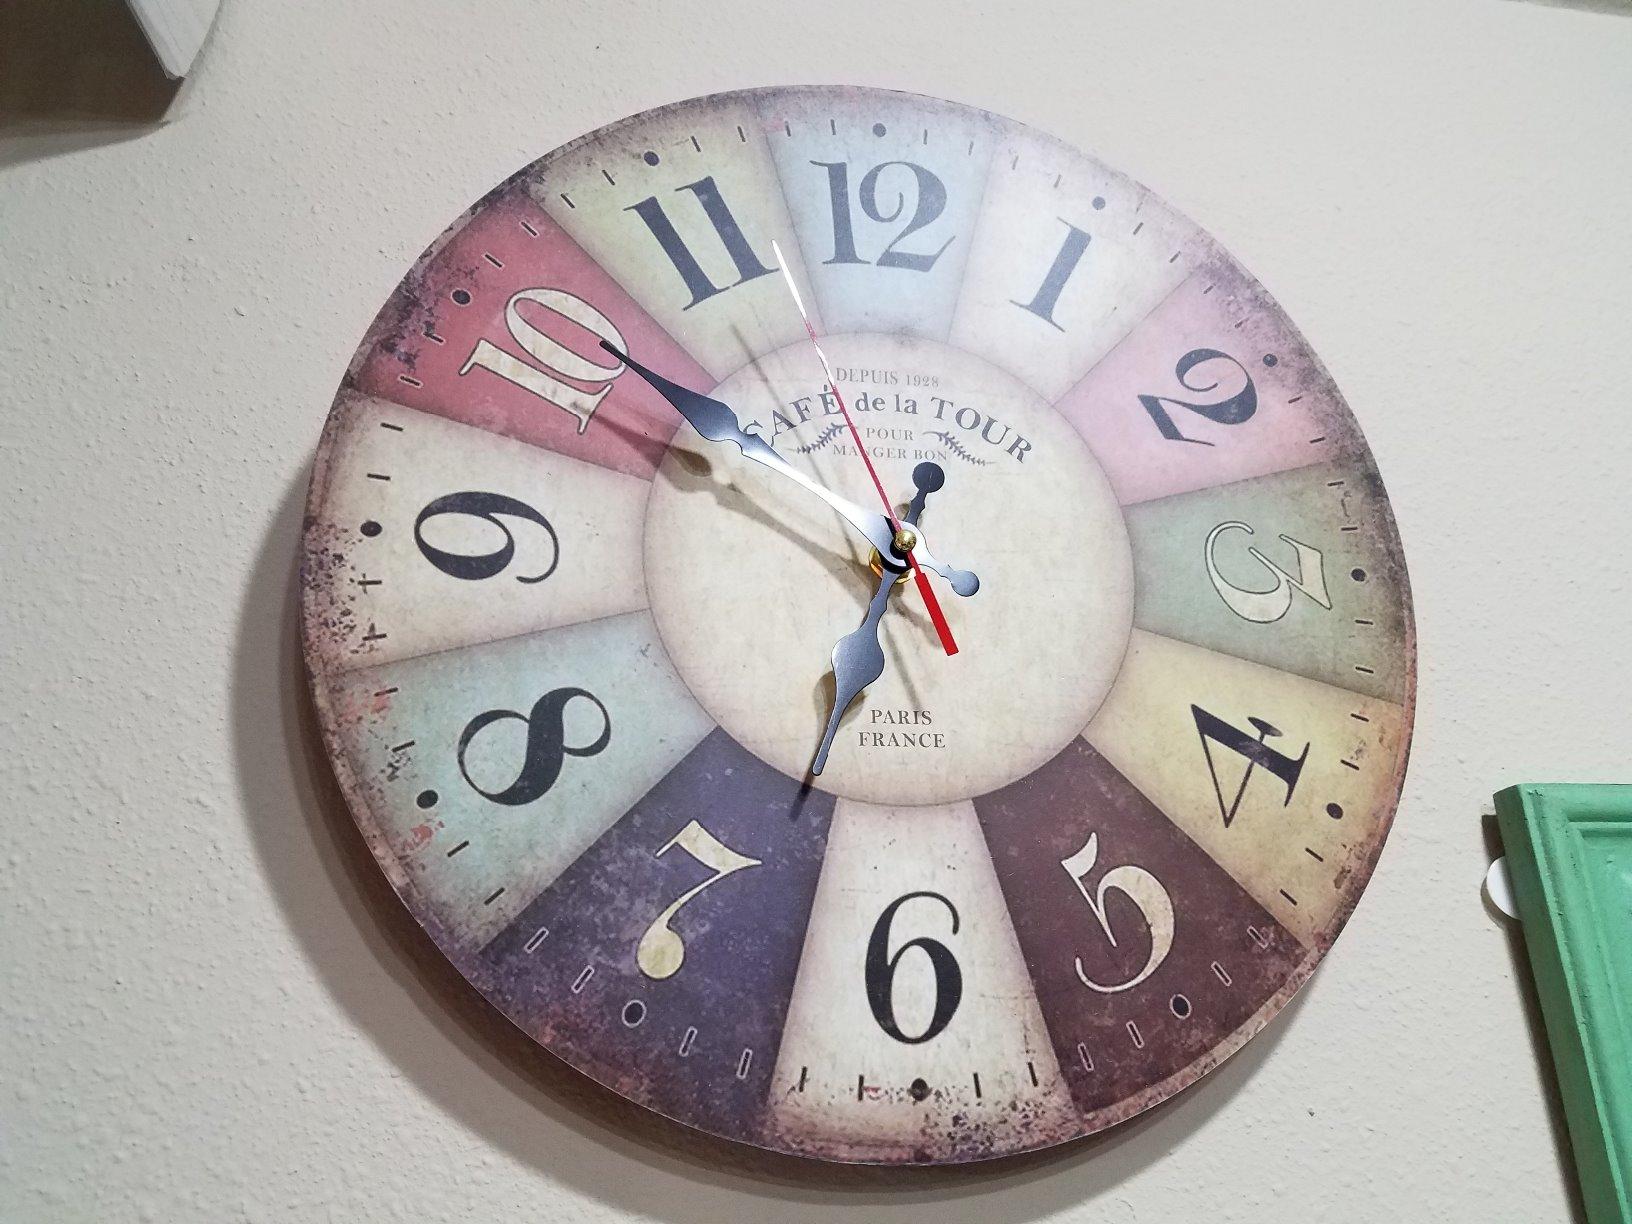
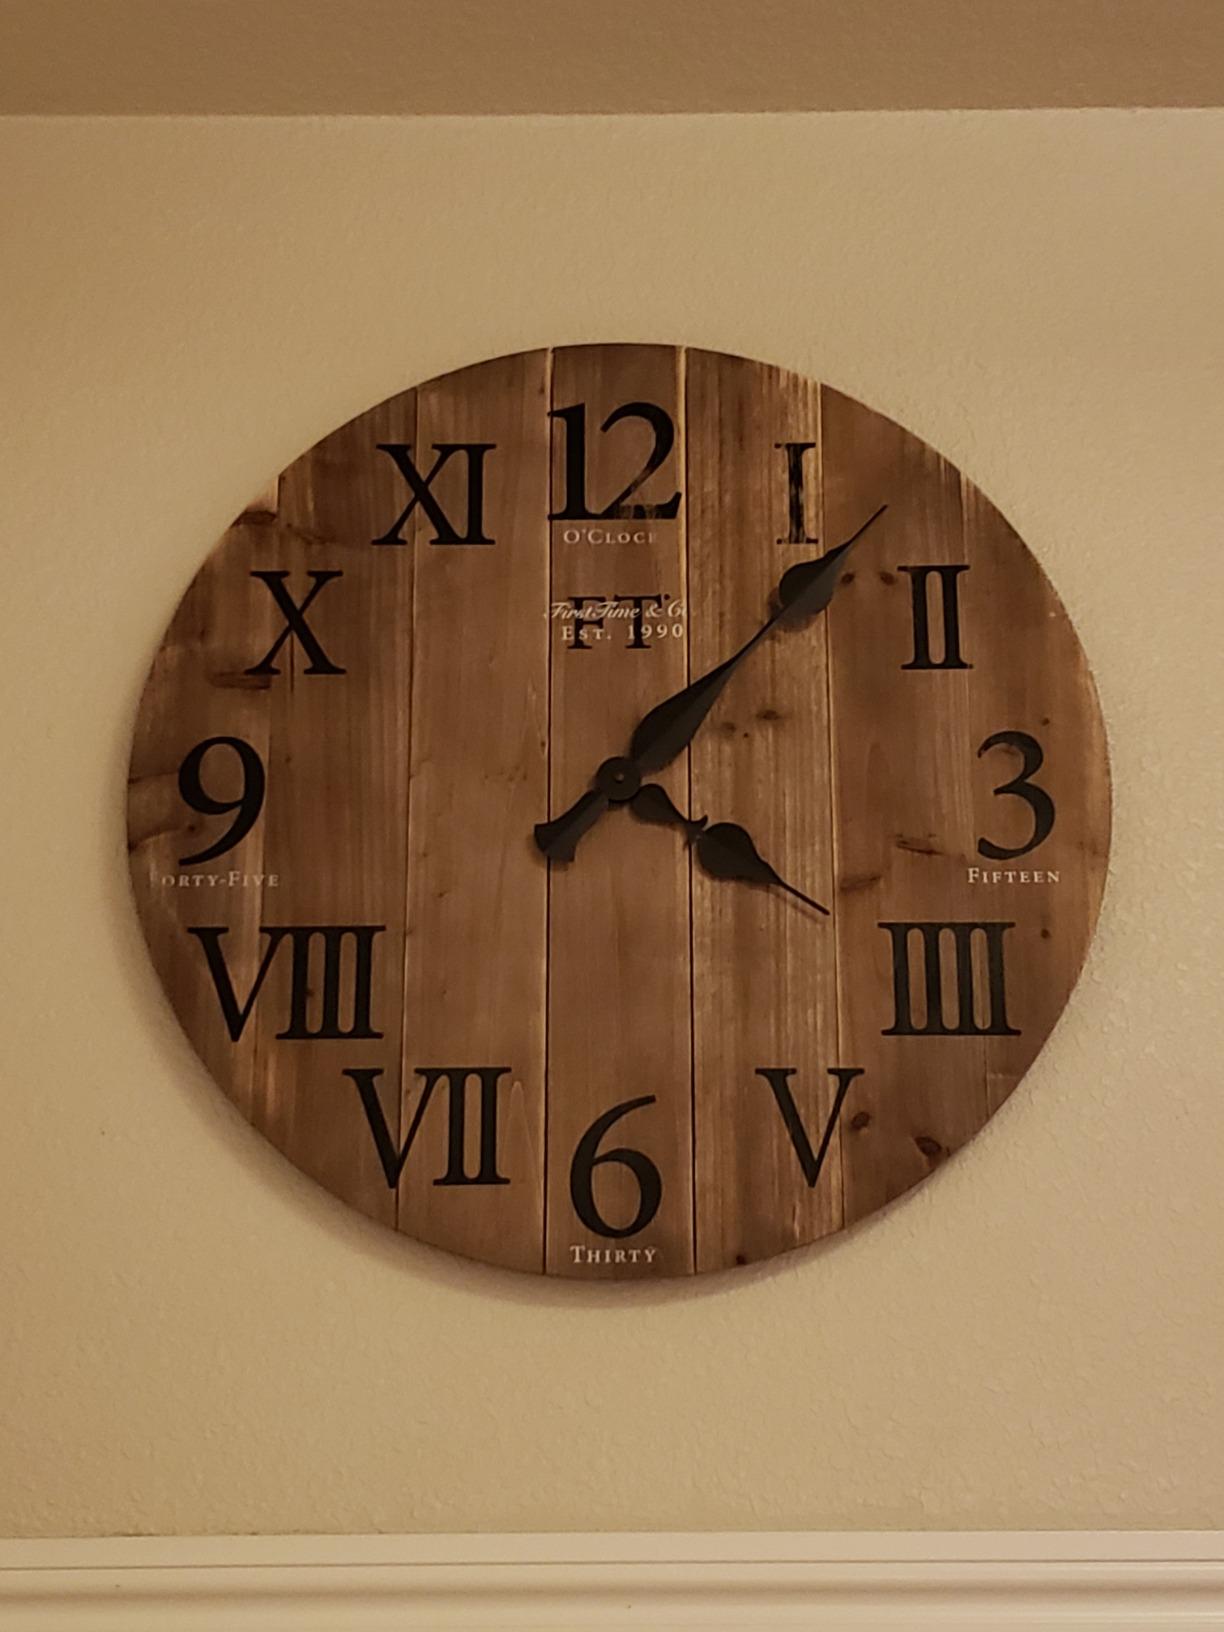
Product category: clock
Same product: no